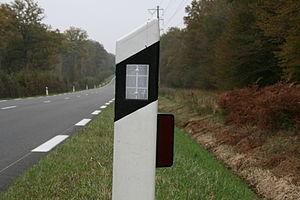
Dans le domaine du marquage routier, on désigne par plots des dispositifs qui font office de guidage ou d’information des usagers de la route.
Un délinéateur en France est une balise de signalisation routière assurant un guidage latéral continu sur un itinéraire, en complément du marquage. Elle est codifiée J6.